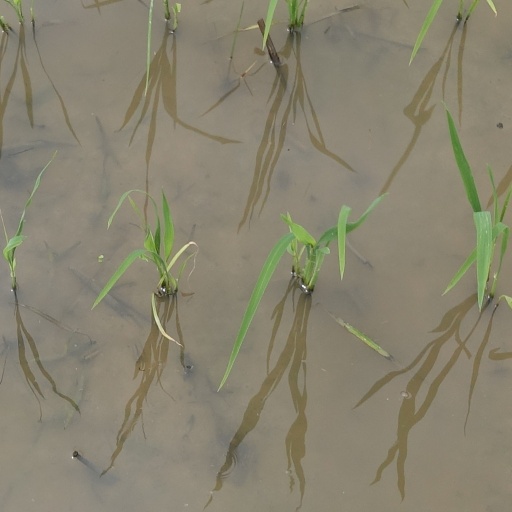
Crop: rice